Scott Matheson Jr.

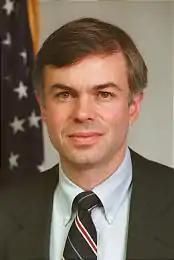
Official portrait,

Scott Milne Matheson Jr. (born Scott Milne Matheson III; July 15, 1953) is an American lawyer and jurist serving since 2010 as a U.S. circuit judge of the U.S. Court of Appeals for the Tenth Circuit.